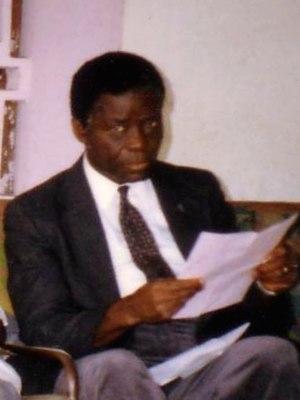
Marcel Antoine Lihau, ou Lihau Ebua Libana la Molengo, né le 2 septembre 1930 dans la région de Lisala au Congo belge et mort dans la nuit du 9 au 10 avril 1999 à Boston, est un constitutionaliste congolais, premier président de la Cour suprême de justice du Congo. Il est marié à la femme politique Sophie Lihau-Kanza.